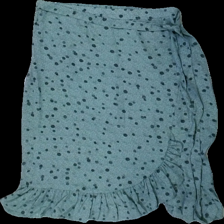
View: front
Type: Skirt
Category: Ladies
Brand: Not in the list
Brand text on label: veromoda
Colors: Black
Material: 100% Polyester
Pattern: Other
Cut: Regular
Size: M
Damage: damaged seam
Damage location: middle right
Price range: 50-100
Recommended usage: Reuse
Description: green skirt with black pattern